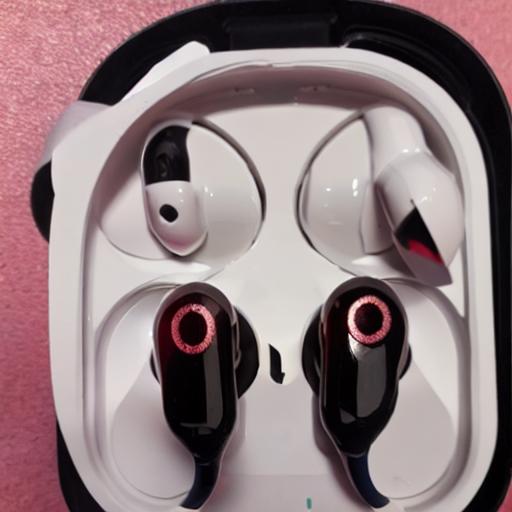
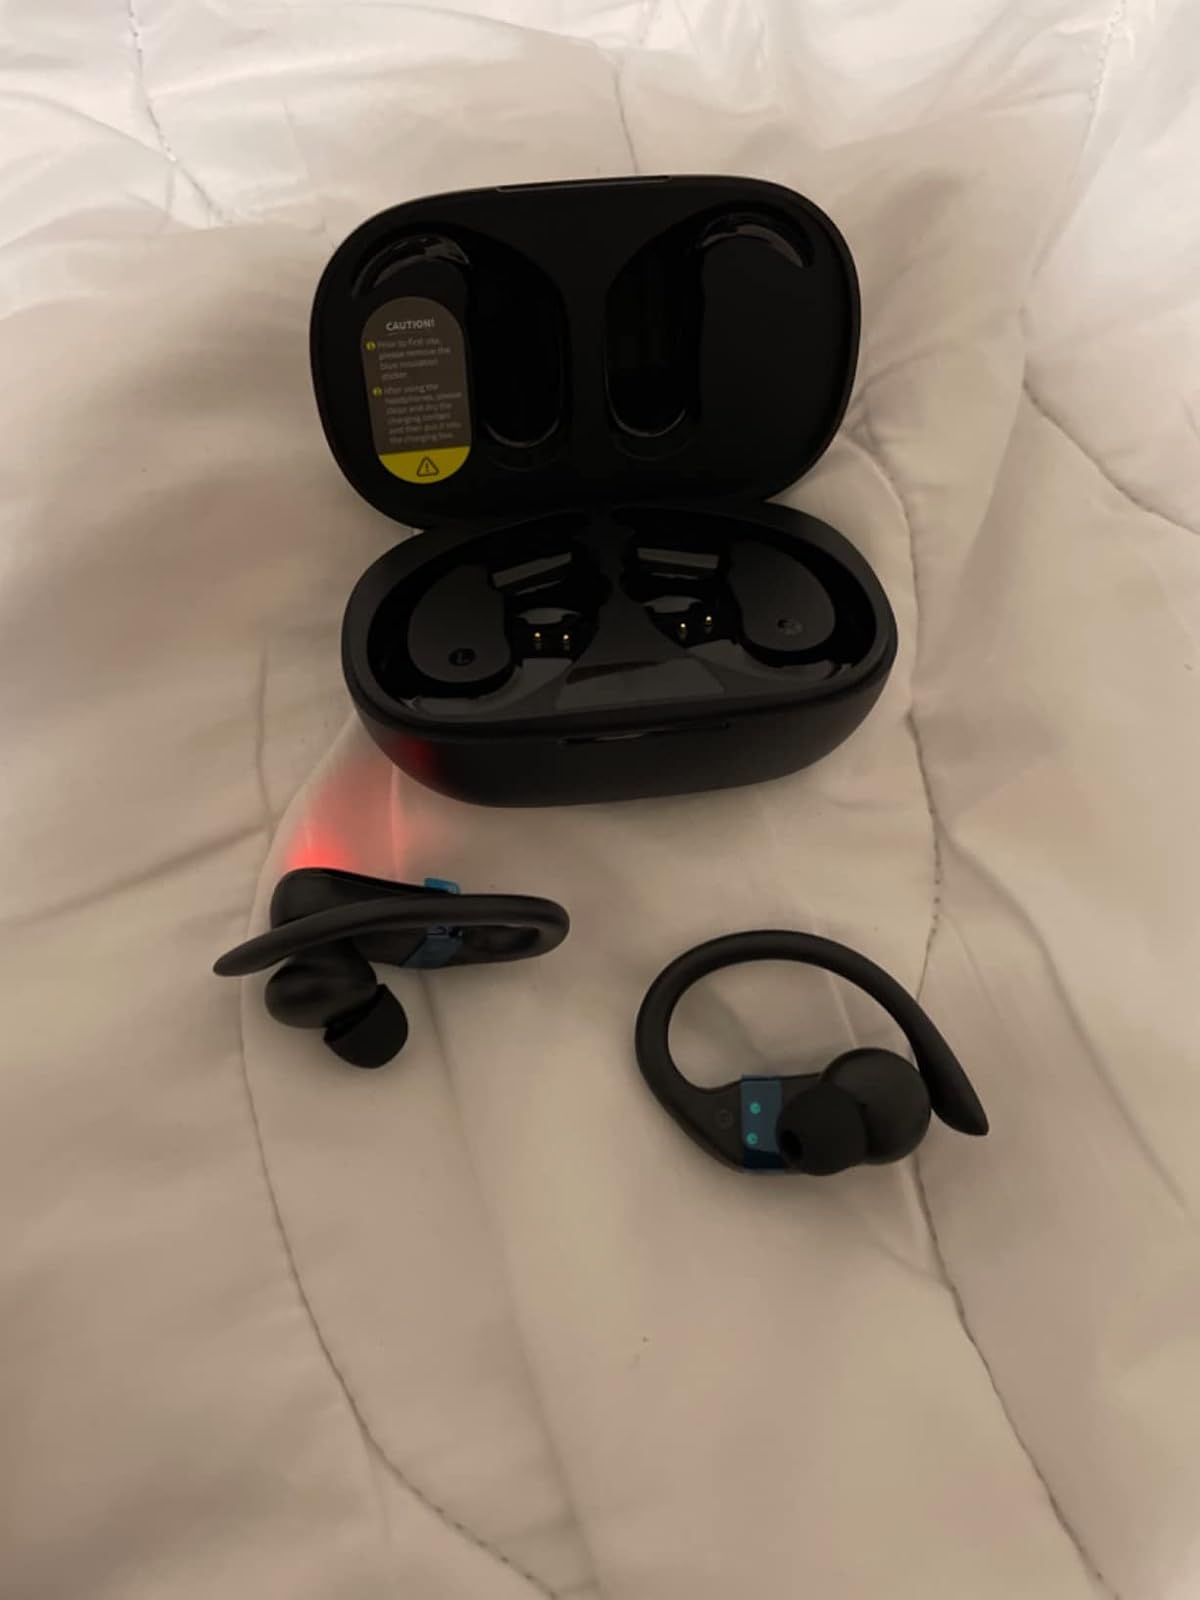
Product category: earbuds
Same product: no